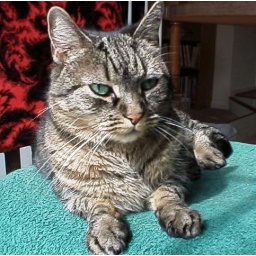
There's just something about sunlight and cats. Tigger sits on a kitchen chair in the sun.